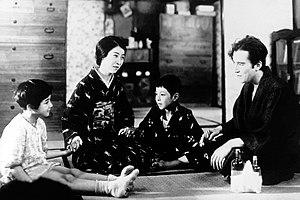
Emiko Yagumo, parfois orthographié Emiko Yakumo, est une actrice japonaise née le 15 août 1903 et morte le 13 janvier 1979. Son vrai nom est Chiyoko Tamano.
Le Chœur de Tokyo est le vingtième film du réalisateur japonais Yasujirō Ozu. Il est sorti en août 1931 en pleine crise économique mondiale et dure 90 minutes.